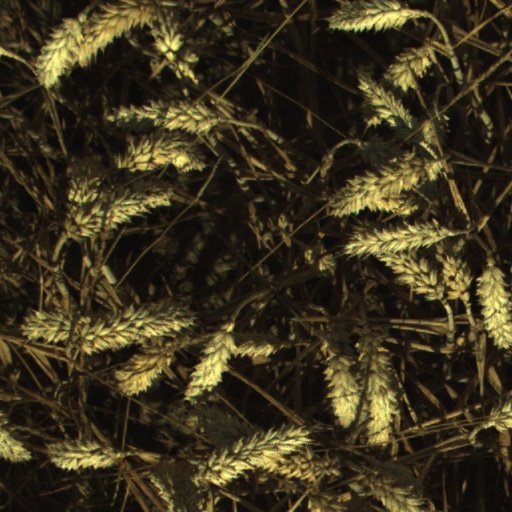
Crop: wheat